Santa Maria Domenica Mazzarello, Rome

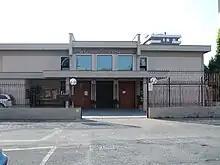
Entrance

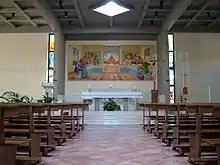
Interior

Santa Maria Domenica Mazzarello is a parish church of the Diocese of Rome as well as a titular church to which a cardinal priest is sometimes assigned.